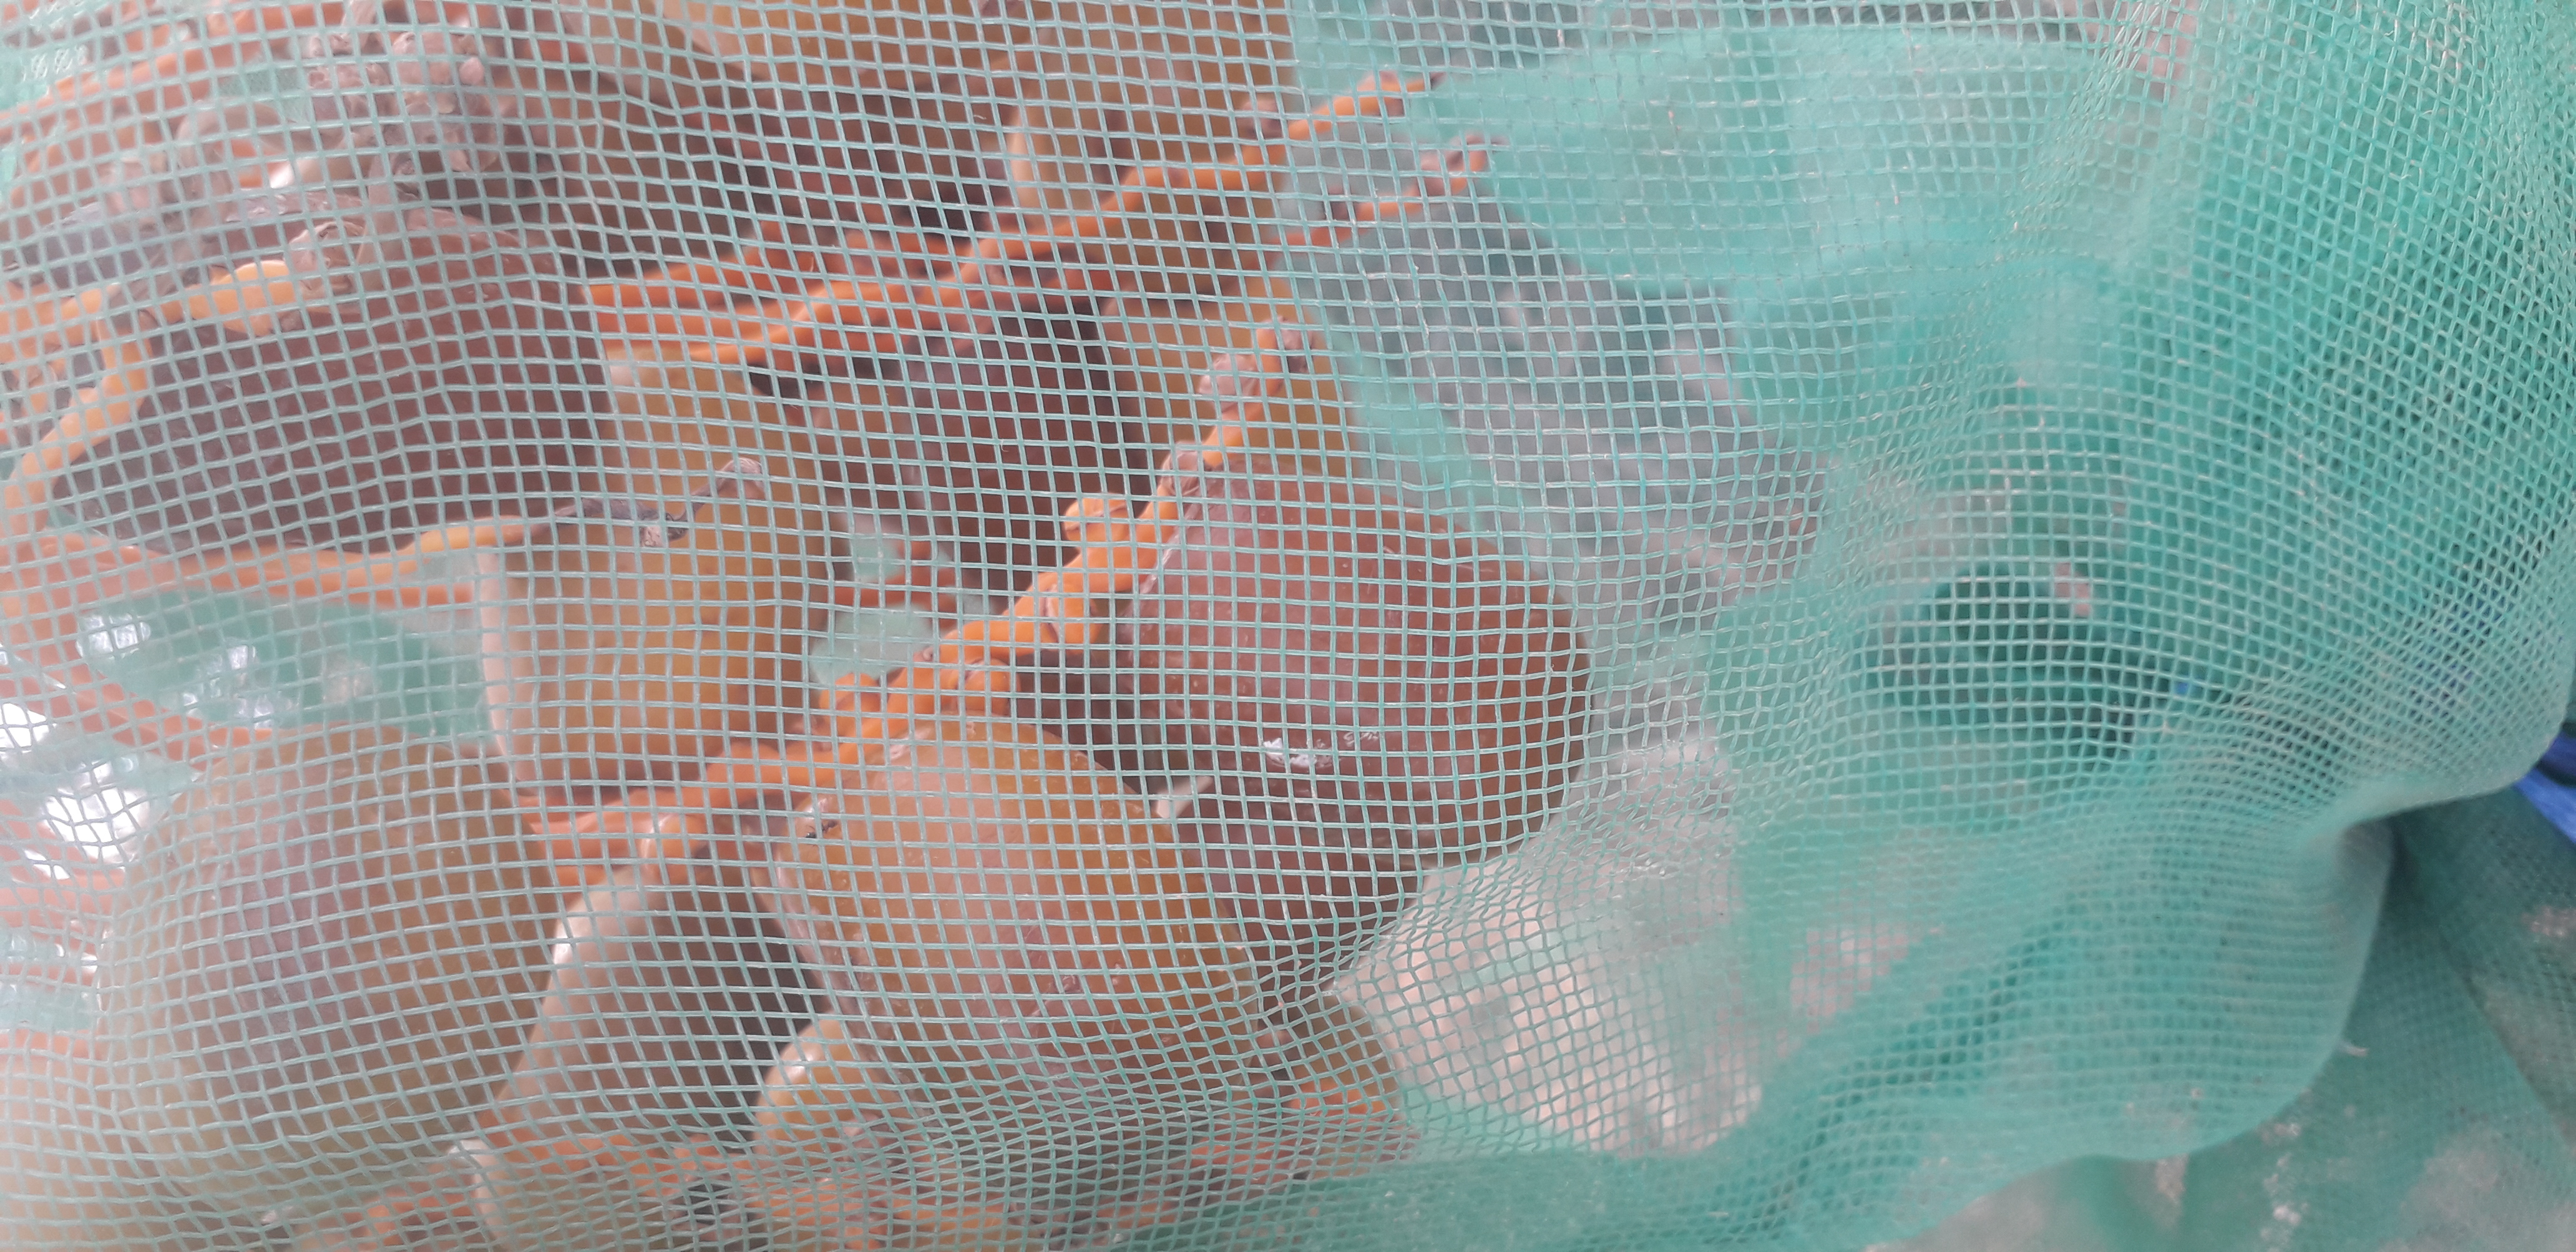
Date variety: Boufagous